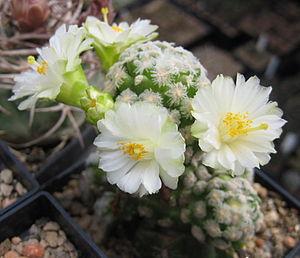
Mammillaria theresae est une espèce de cactus du genre Mammillaria découverte au printemps 1966 dans la région de Durango au Mexique par Mᵐᵉ Theresa Bock à qui cette plante naine doit son nom.